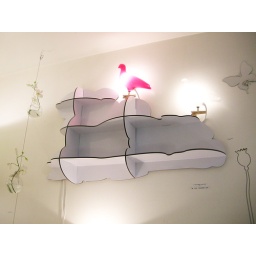
this cloud shelf is a really cool idea. so are the hanging orchid vases beside them.